History of Tocco da Casauria

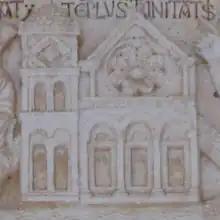
Depiction of the early medieval Abbey of San Clemente a Casauria

Although Tocco is of medieval foundation, there was already a settlement ("pagus") called "Interpromium" in its territory in ancient times. Its location was not near the present town of Tocco (placed on an elevated area), but on the valley floor where the Via Tiburtina Valeria (today traced by State Road 5) passed near the plateau where the church of Our Lady of the Angels is today. The ancient settlement was about 25.5 km away from Corfinium. It has not yet been established with absolute certainty which Italic people inhabited it, whether the Marrucini or the Peligni, although historians consider the Peligni to have been more likely. Regarding its destruction, it is believed to have been caused by natural disasters such as earthquakes or floods, although the area of the ancient settlement was continued to be inhabited until the early Middle Ages.